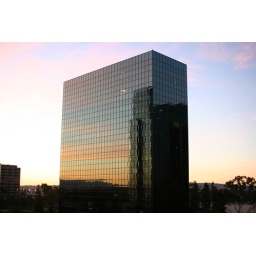
Reflective glass hi-rise office buildings at sunrise in Costa Mesa, California no. 3589